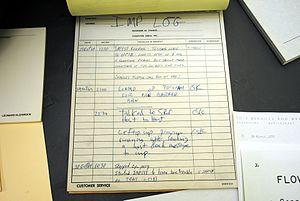
ARPANET ou Arpanet est le premier réseau à transfert de paquets développé aux États-Unis par la DARPA. Le projet fut lancé en 1966, mais ARPANET ne vit le jour qu'en 1969. Sa première démonstration officielle date d'octobre 1972.